Citrus black spot

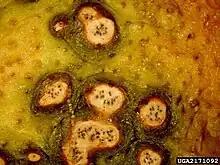
Hard spot lesions on an orange host

Hard spots are the most common lesions. They are small, round, and sunken. The average diameter of hard spot lesions ranges from 3–10 mm (.12-.4 in).